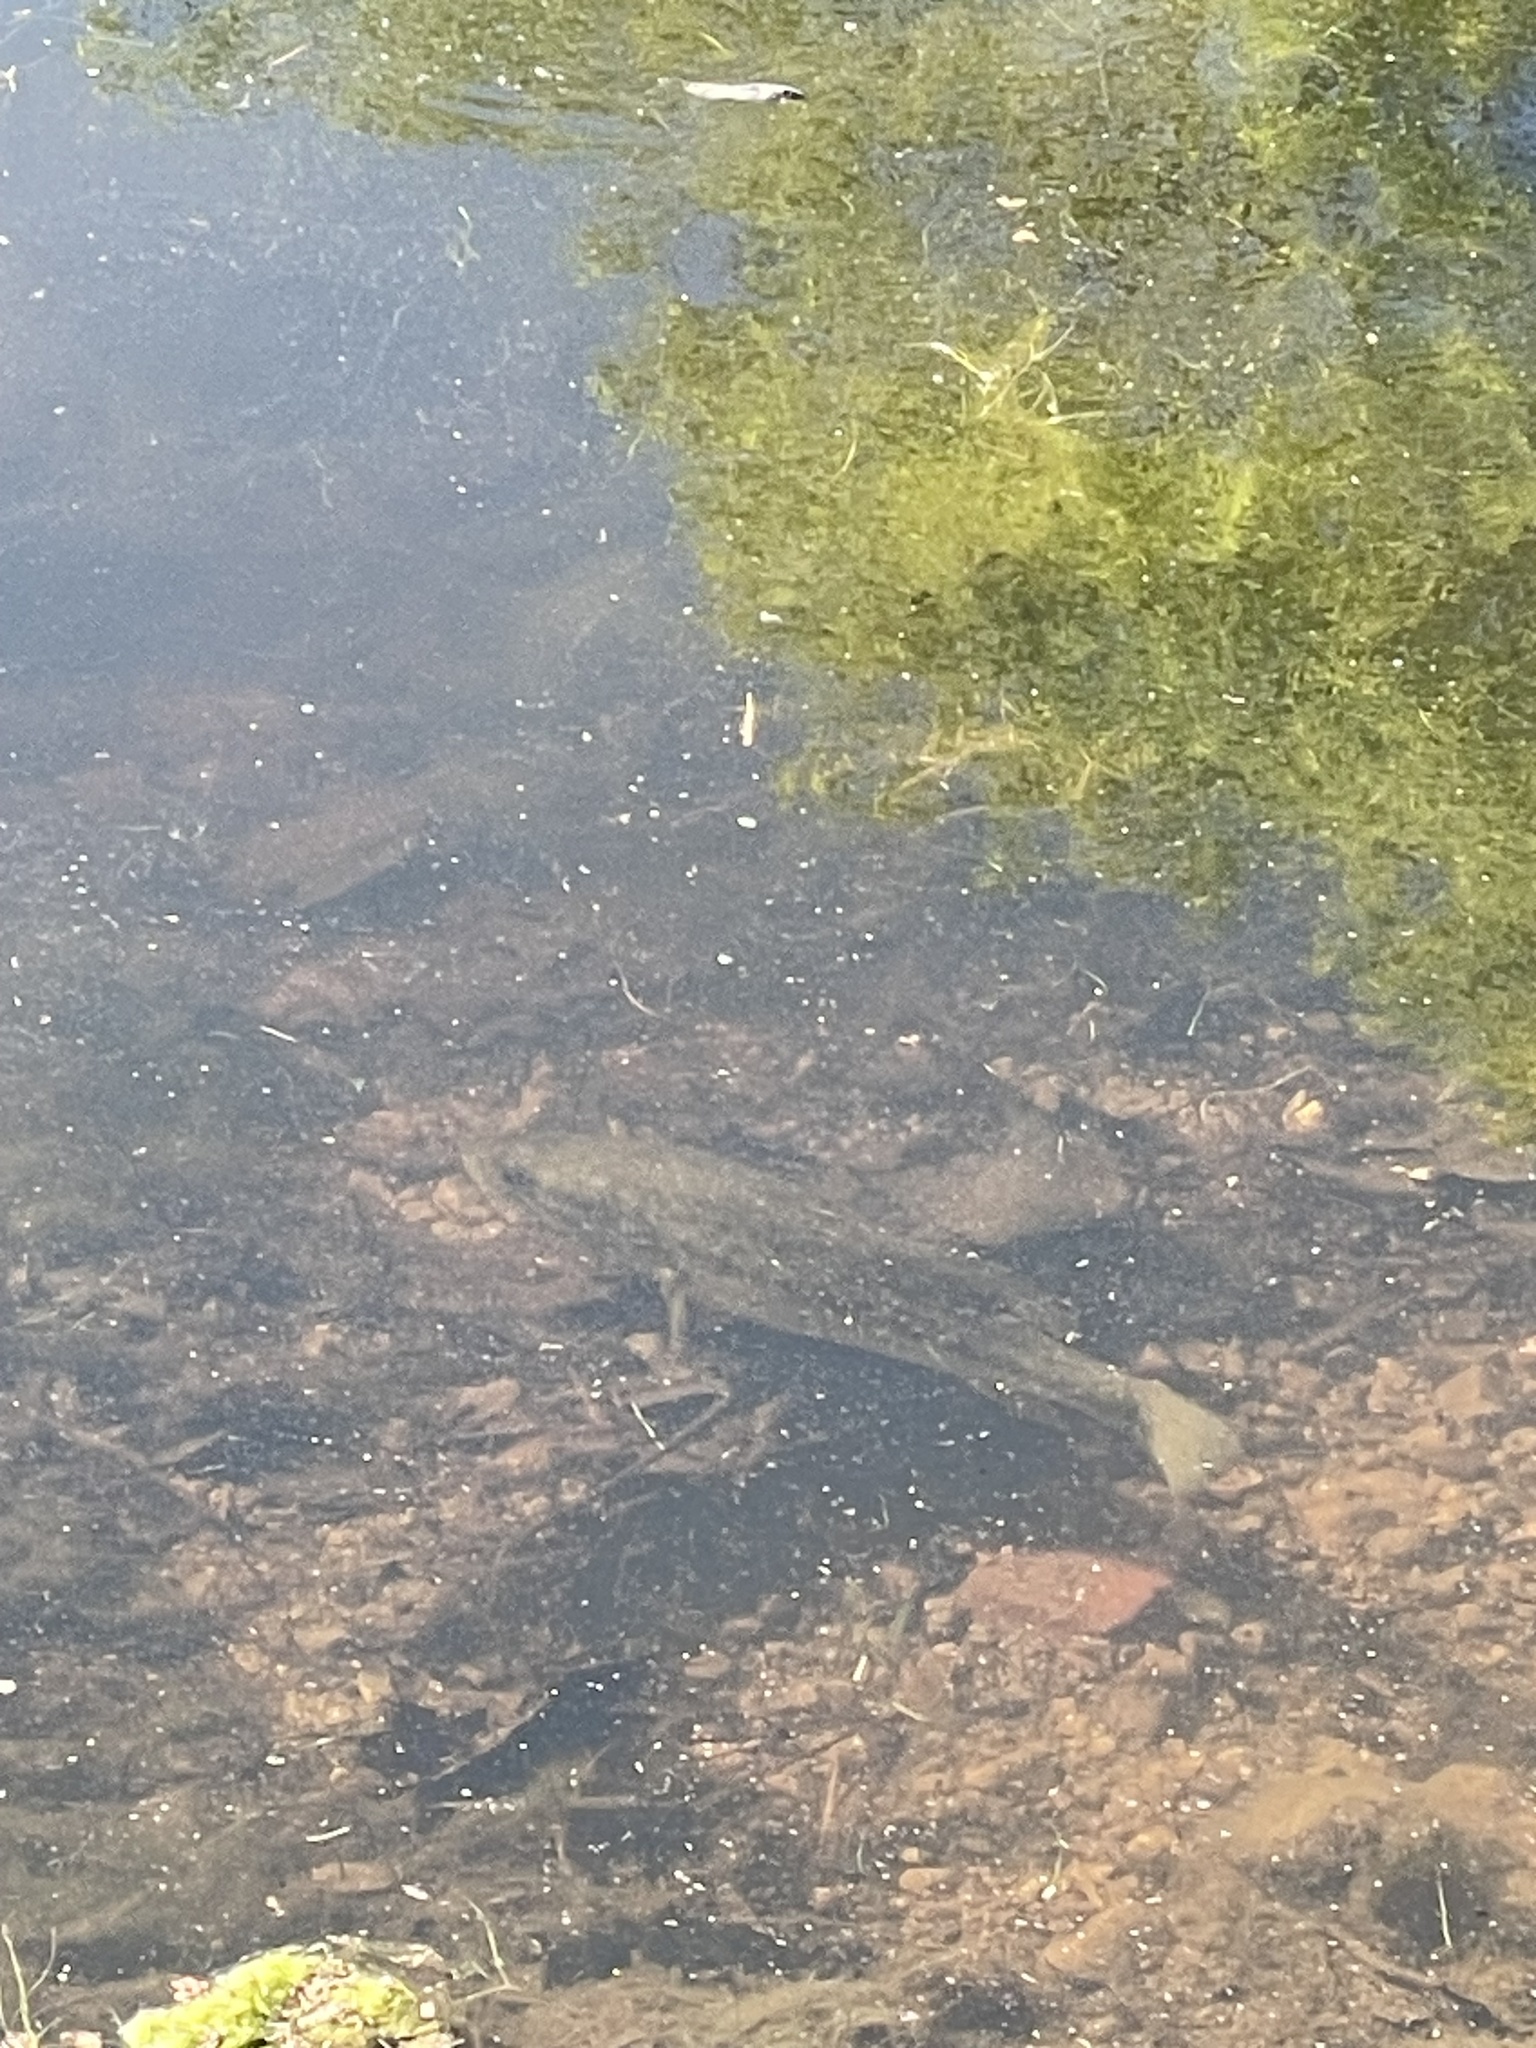
fish (species not among the labelled classes)